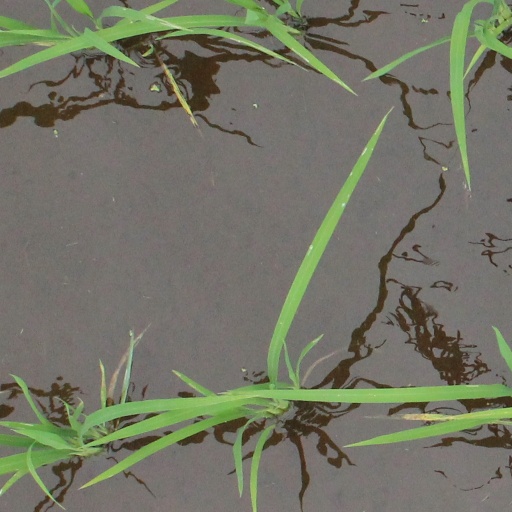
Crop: rice